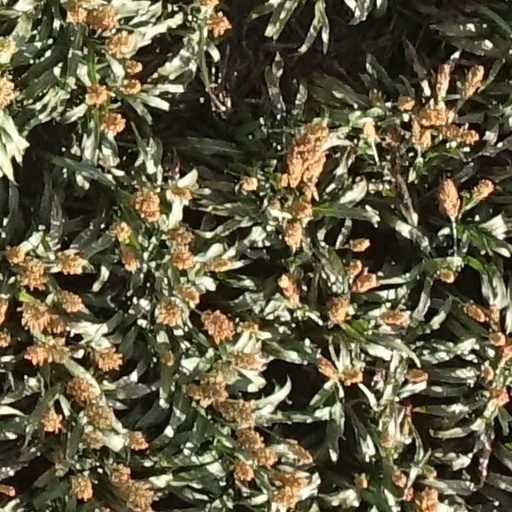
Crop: sorghum